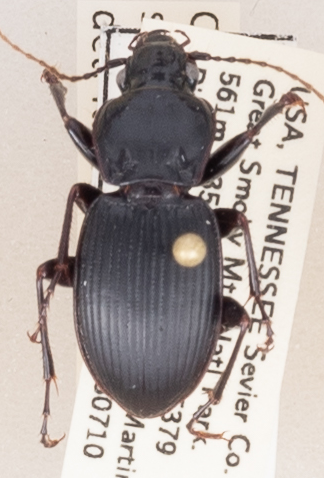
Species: Cyclotrachelus sigillatus
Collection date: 2018-07-10
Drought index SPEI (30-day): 0.334
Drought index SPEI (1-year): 0.184
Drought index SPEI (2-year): -0.32